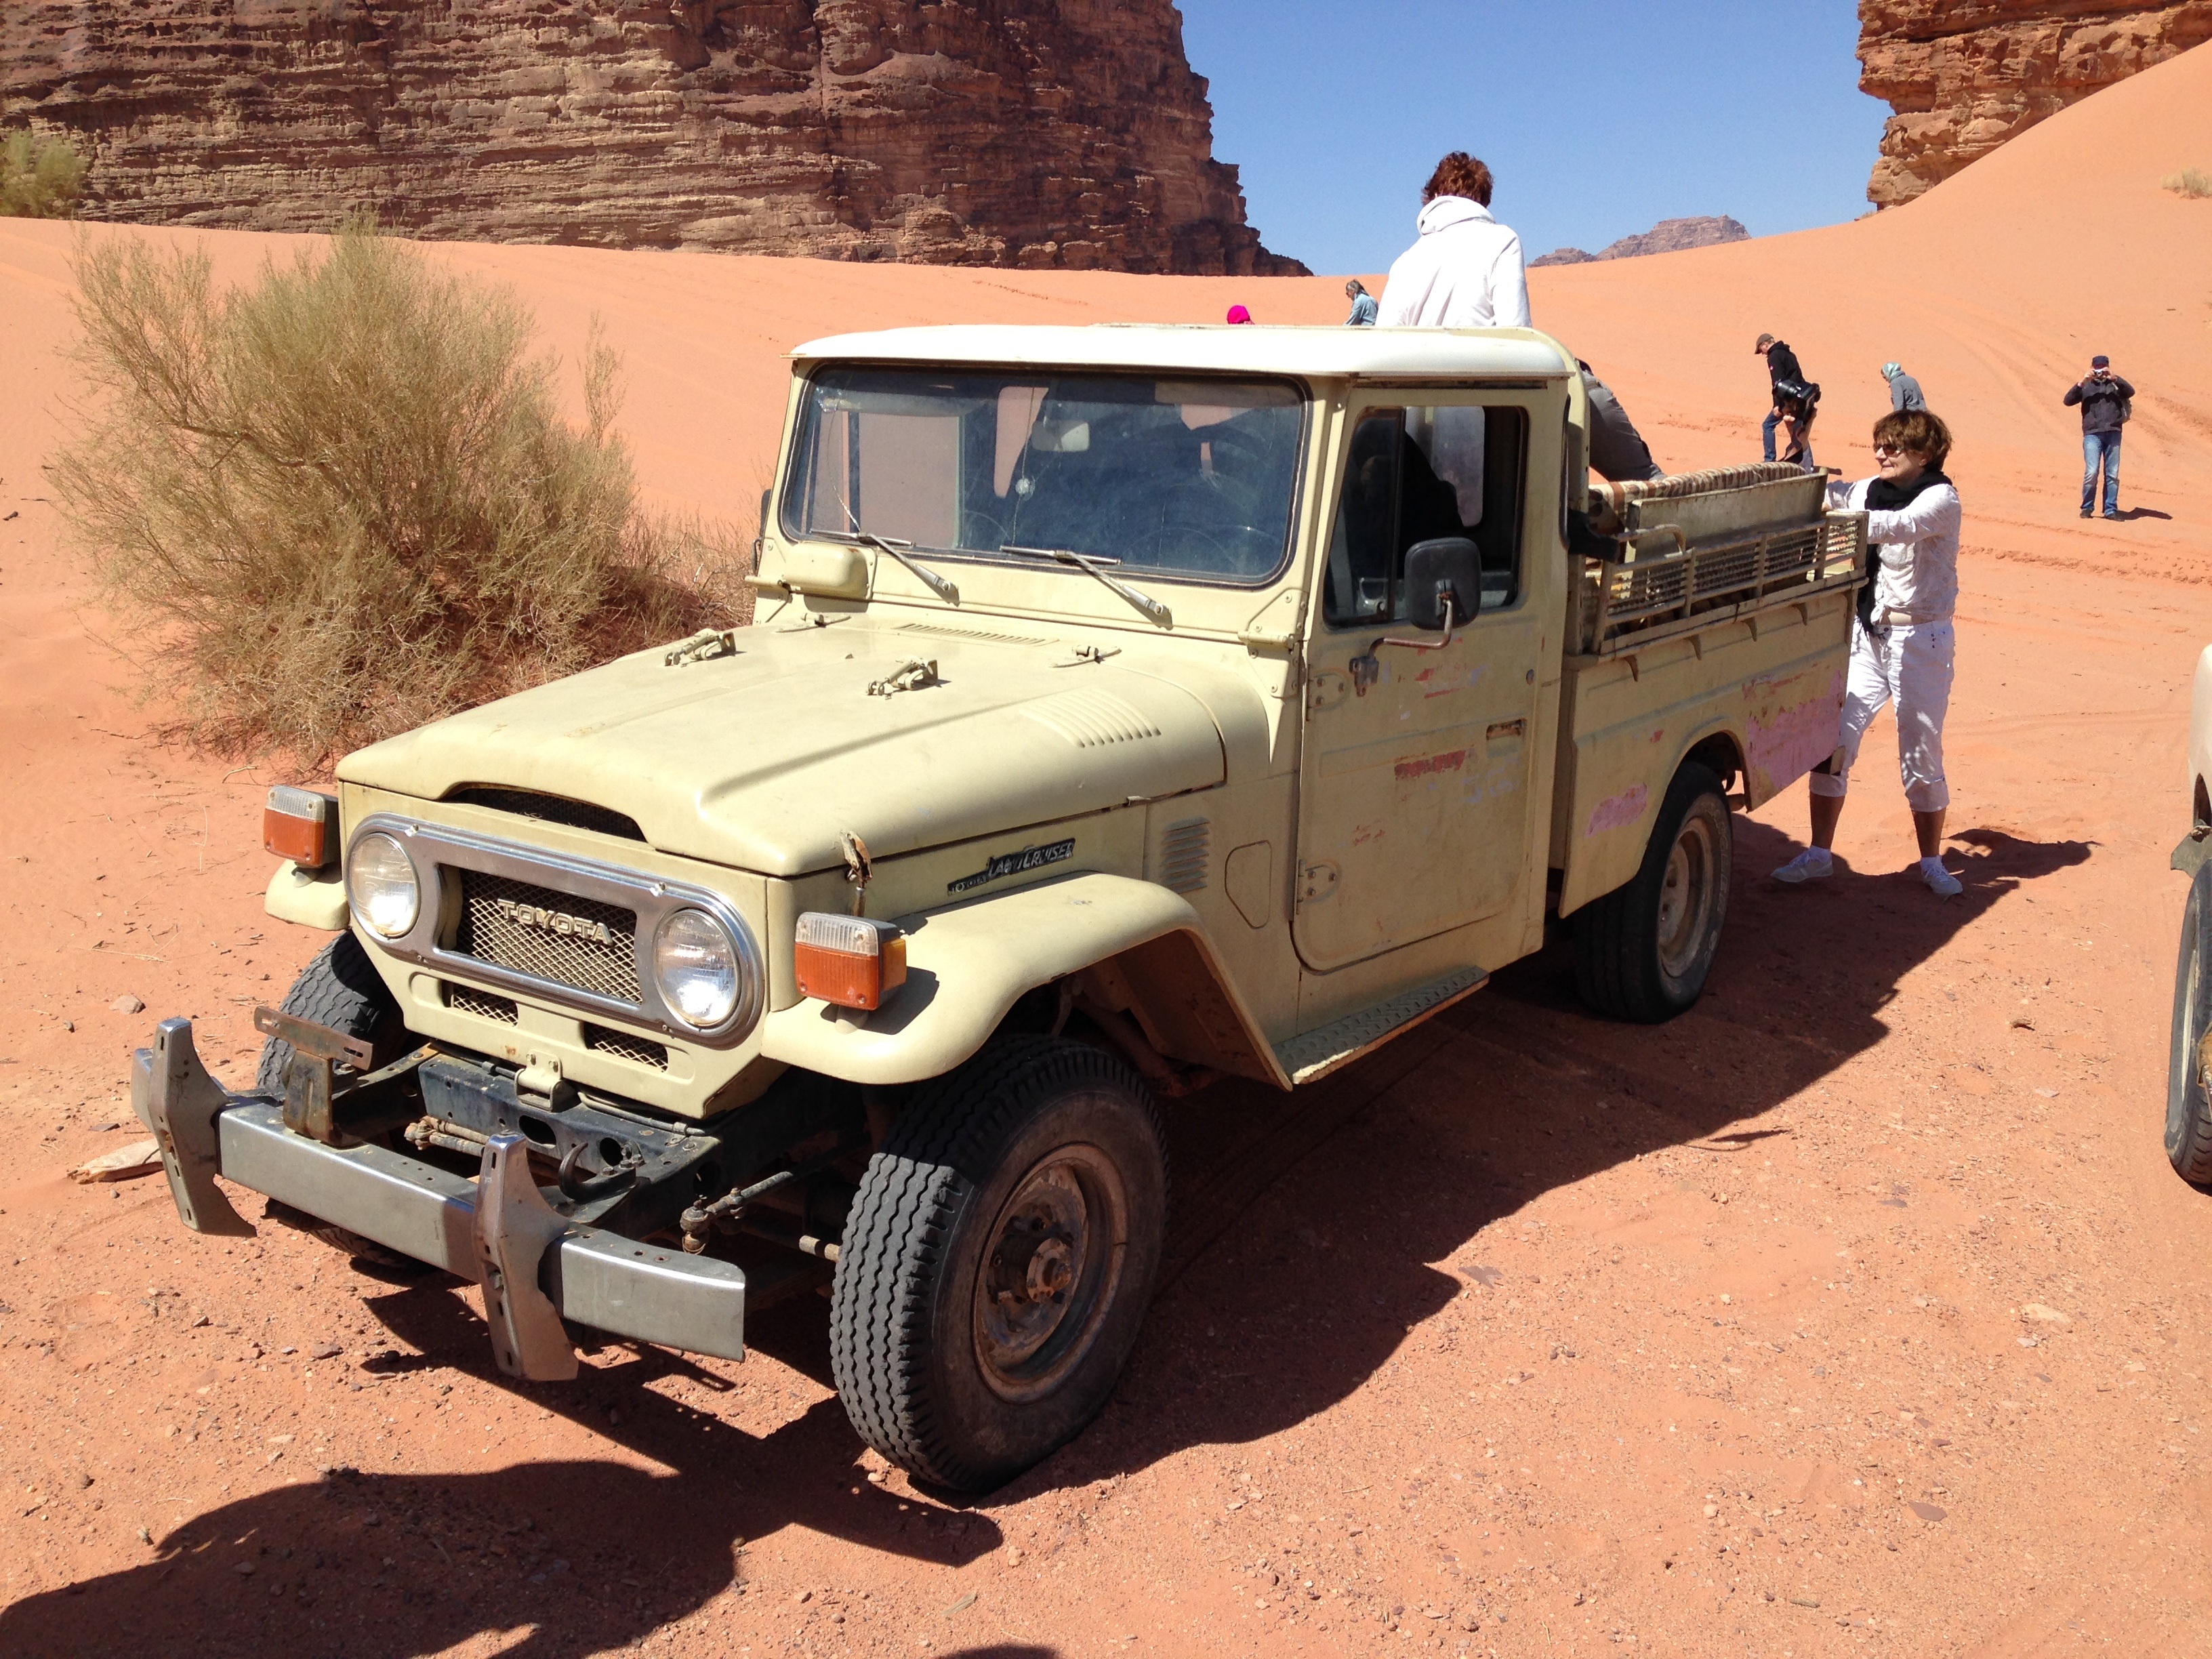
car, desert, jeep, land, truck, vehicle, jordan, bumper, rover, toyota, bedouin, pickup truck, off road vehicle, wadi rum, sport utility vehicle, land vehicle, automobile make, automotive exterior, off roading, off road racing